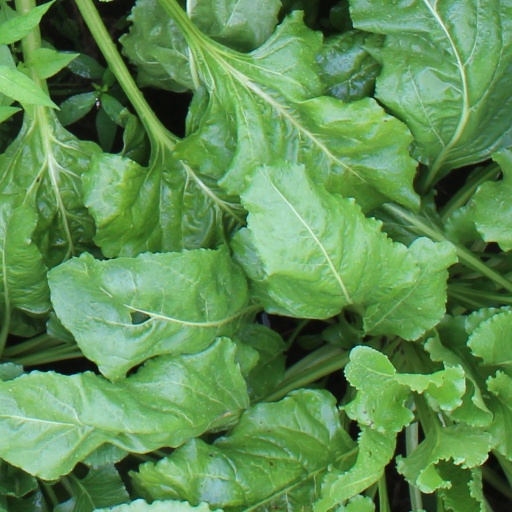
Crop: sugar beet